Landtag of North Rhine-Westphalia

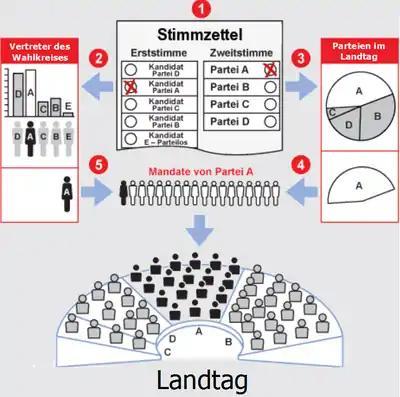
Diagram of the state election process. The election process in North Rhine-Westphalia basically follows the election process for the federal government.

The "Präsidium" is headed by the president of the parliament ("Landtagspräsident"), who is chosen from among the ranks of parliament. In general, the president of the parliament comes from the largest constituent political party in the government. The following individuals have been parliament president: